Salaì

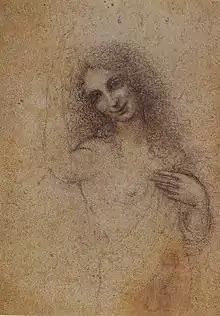
"Angelo Incarnato", drawing of Salaì by Leonardo,

During Leonardo's second stay in Milan, he took another young pupil, Francesco Melzi. Unlike Salaì, Francesco was a son of a nobleman. When Leonardo traveled to Rome in 1513 and to France in 1516, Salaì and Melzi both accompanied him. As an adult, Melzi became secretary and main assistant of Leonardo, and undertook to prepare Leonardo's writings for publication. Vasari wrote that Melzi "at the time of Leonardo was a very beautiful and very much loved young man". In France, Francesco Melzi was greeted as "Italian gentleman living with master Leonardo" and granted donation of 400 ecus, while Salaì, 36 years old, was described as "servant" and granted a one time donation of 100 ecus.